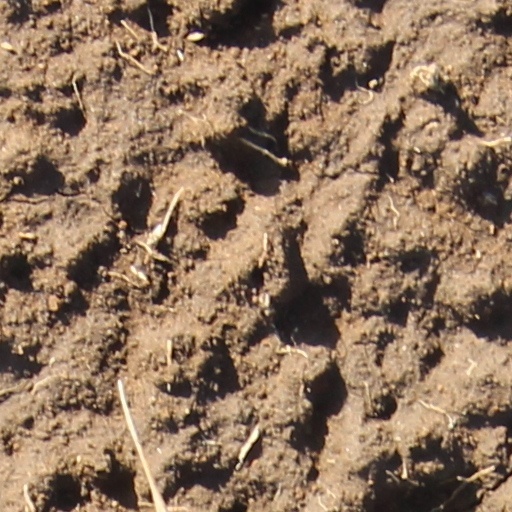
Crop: wheat